Hunter Valley wine

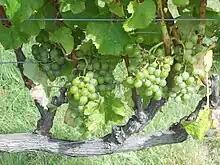
Semillon.

Hunter Valley Semillon is widely considered the iconic wine of the region. First planted in the region in 1830, the grape has been produced and variously labelled as Hunter Valley Riesling, Shepherd's Riesling, Hock, Rhine Gold, White Burgundy and Chablis. In its youth it is exhibits austere lemon, grassy notes but with 10 plus years in the bottle it develop into a rich, minerally wine with biscuit notes. The character of the wine changes so much that it often even fools professional tasters of being an oak aged Chardonnay that has gone through malolactic fermentation, this despite the fact that it likely hasn't seen a touch of oak or lactic acid bacteria. In the Upper Hunter there has been some experimentation with oaked aged Semillon but remained more the exception rather than the norm.